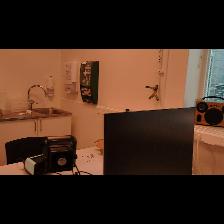
Label: NonHuman